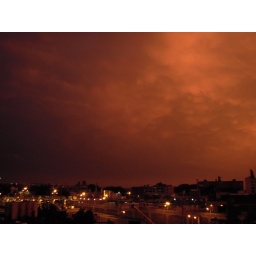
This was on my roof The day of the crazy orange clouds in NY